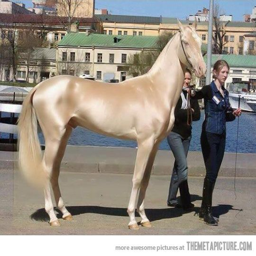
the most beautiful horse in the world